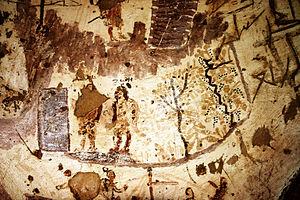
Nécropole chrétienne de l'oasis d'Al-Bagawat
La viticulture en Égypte, si elle n'est pas la plus ancienne du monde, est celle sur laquelle nous possédons le plus de renseignements. Sous les pharaons, les fouilles menées dans les tombeaux de la période prédynastique jusqu'à l'Égypte gréco-romaine, ont donné des renseignements précieux sur la vigne et son type de conduite en hautain, l'implantation des vignobles dans le delta du Nil jusque dans les oasis, la façon de vinifier, etc.